Siege of Bangkok

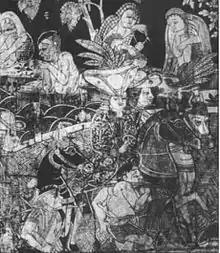
French soldiers in Siam, 17th century Siamese painting.

This led to a major dispatch of French ambassadors and troops to Siam in 1687, organized by the Marquis de Seignelay. The embassy consisted of a French expeditionary force of 1,361 soldiers, missionaries, envoys and crews aboard five warships. The military wing was led by General Desfarges, and the diplomatic mission by Simon de la Loubère and Claude Céberet du Boullay, a director of the French East India Company. Desfarges had instructions to negotiate the establishment of troops in Mergui and Bangkok (considered as "the key to the kingdom") rather than the southern Songkla, and to take these locations if necessary by force.